Dennis Hotel

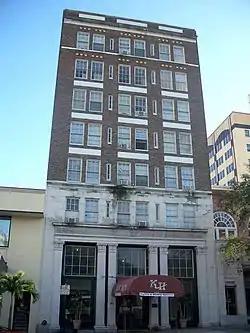

The Dennis Hotel (also known as the McCarthy Hotel) is a historic hotel in St. Petersburg, Florida. It is located at 326 1st Avenue North. On April 17, 1986, it was added to the U.S. National Register of Historic Places.